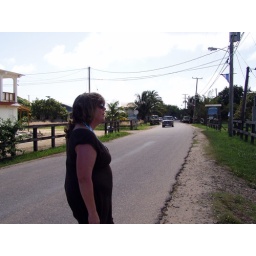
Megan with Manatee Inn sign in background, on main road looking south.